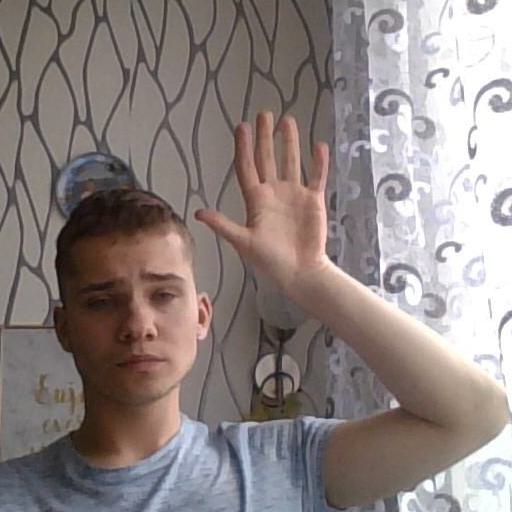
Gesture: palm